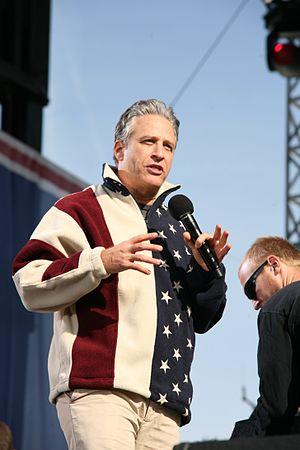
Le Rally to Restore Sanity and/or Fear est un évènement ayant eu lieu le 30 octobre 2010 sur le National Mall de Washington, D.C., organisé par Jon Stewart et Stephen Colbert. L'évènement rassembla environ 215 000 personnes selon une photographie aérienne analysé par AirPhotosLive.com pour CBS News.